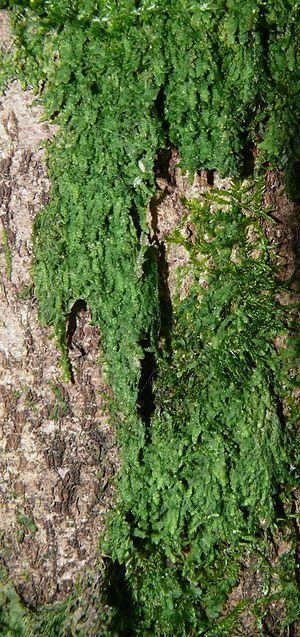
Les Lejeuneaceae forment une famille d'hépatiques de la classe des Jungermanniopsida, de l'ordre des Jungermanniales ou des Porellales selon les classifications. Elle a été créée par Antonio Casares-Gil en 1919.